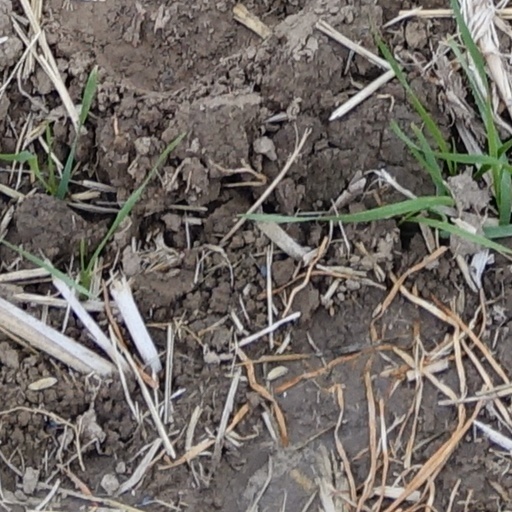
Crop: wheat